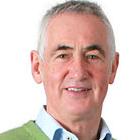
Age: 63